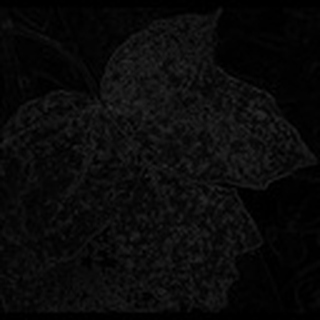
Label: cotton_powdery_mildew